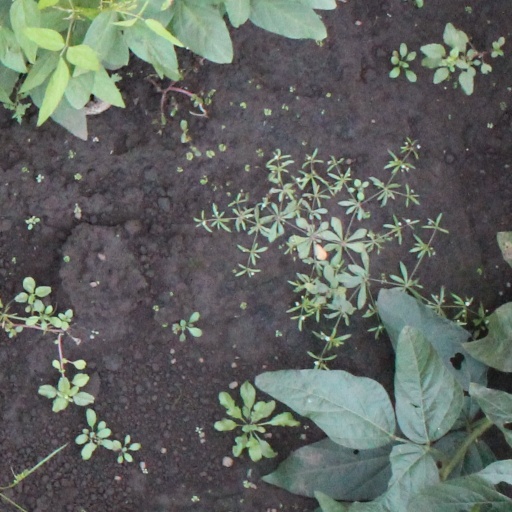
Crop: soybean